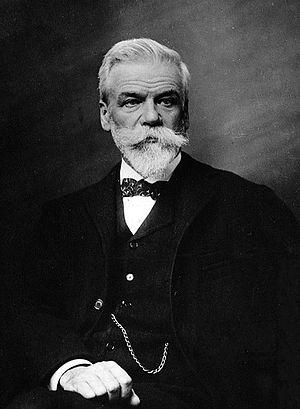
Le quartier Léopold est un quartier bruxellois dans la commune de Bruxelles-ville. Il fut créé par la Société civile pour l'agrandissement et l'embellissement de Bruxelles le 4 octobre 1837 et doit son nom au roi Léopold Iᵉʳ de Belgique.